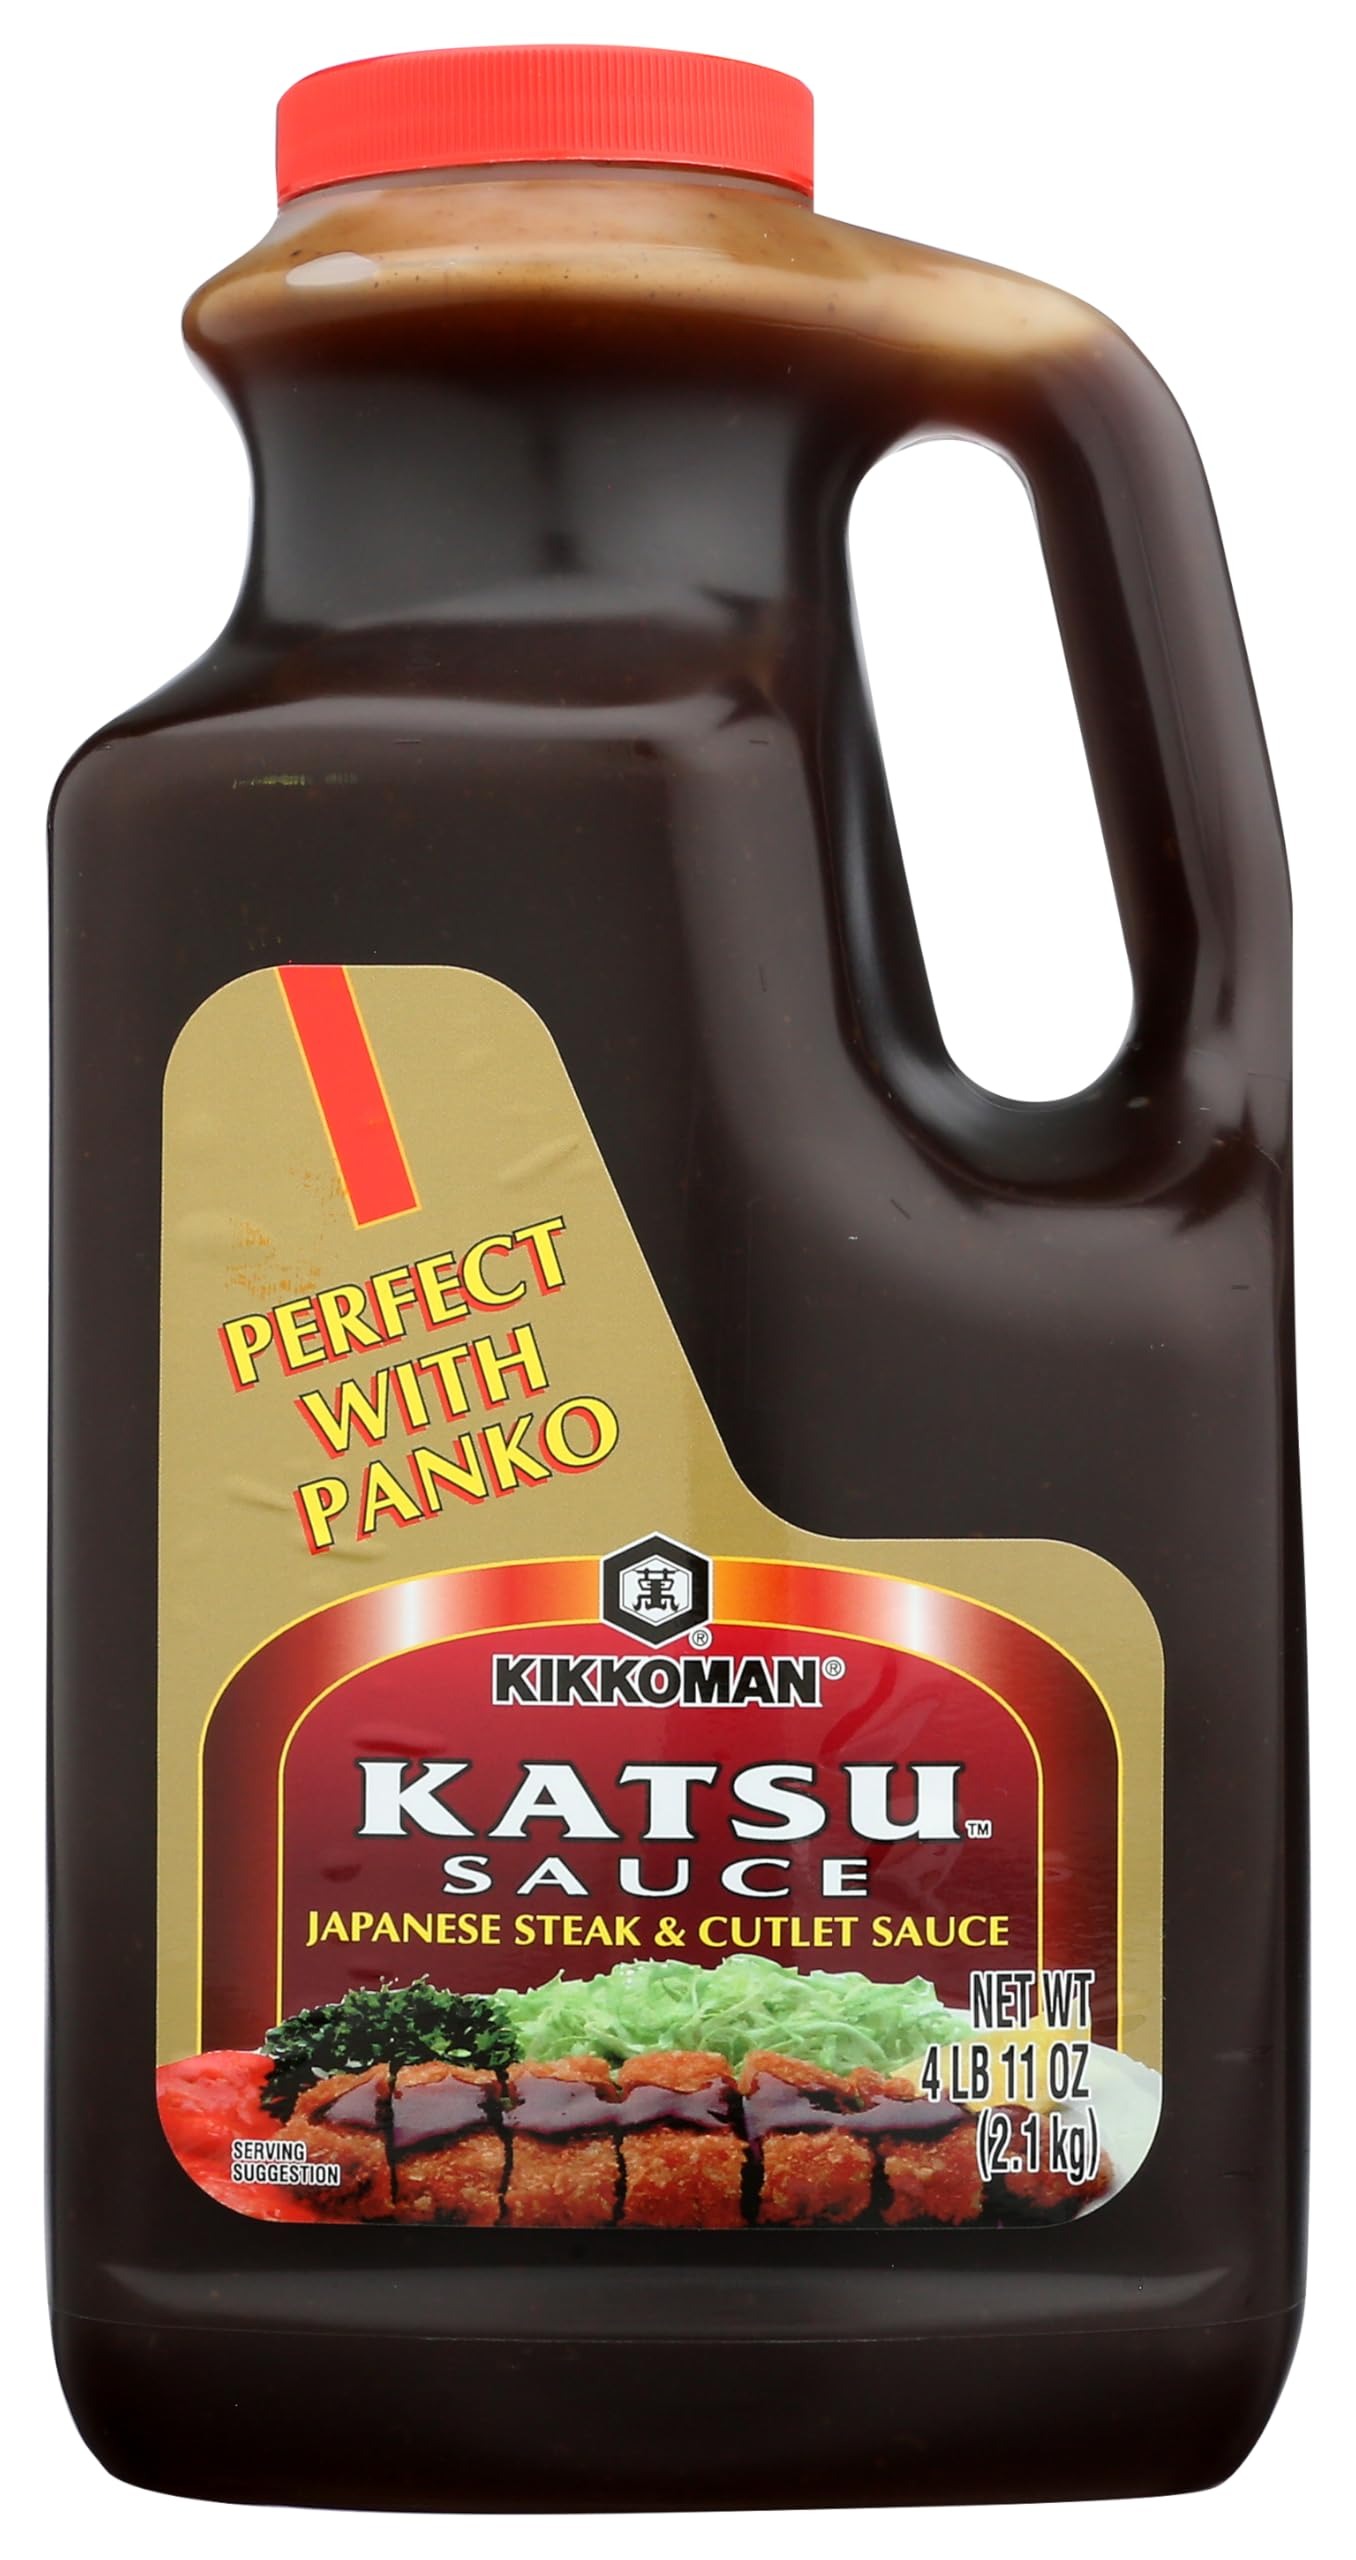
Item Name: Kikkoman Tonkatsu (Katsu) Japanese Steak and Cutlet Sauce 2.1 Kilogram (4 Pound 11 Ounce)
Bullet Point 1: A traditional Japanese accompaniment for tonkatsu; delicious on a variety of other meat and poultry
Bullet Point 2: Tart, fruity flavor that brings out the best in pork, chicken, turkey and other meat
Bullet Point 3: Unique blend of apples, pureed onions, tomato paste, carrots and traditionally brewed Kikkoman Soy Sauce.
Bullet Point 4: Perfect with Panko
Product Description: A traditional Japanese accompaniment for tonkatsu (pork cutlets), Kikkoman Katsu Sauce is also delicious on a variety of other meat and poultry. It is a unique blend of apples, pureed onions, tomato paste, carrots and traditionally brewed Kikkoman Soy Sauce.The result is a tart, fruity flavor that brings out the best in pork, chicken, turkey and other meat.
Value: 74.0
Unit: Ounce

Price: 20.67